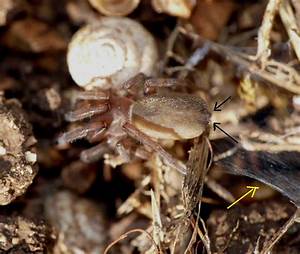
Label: ragno